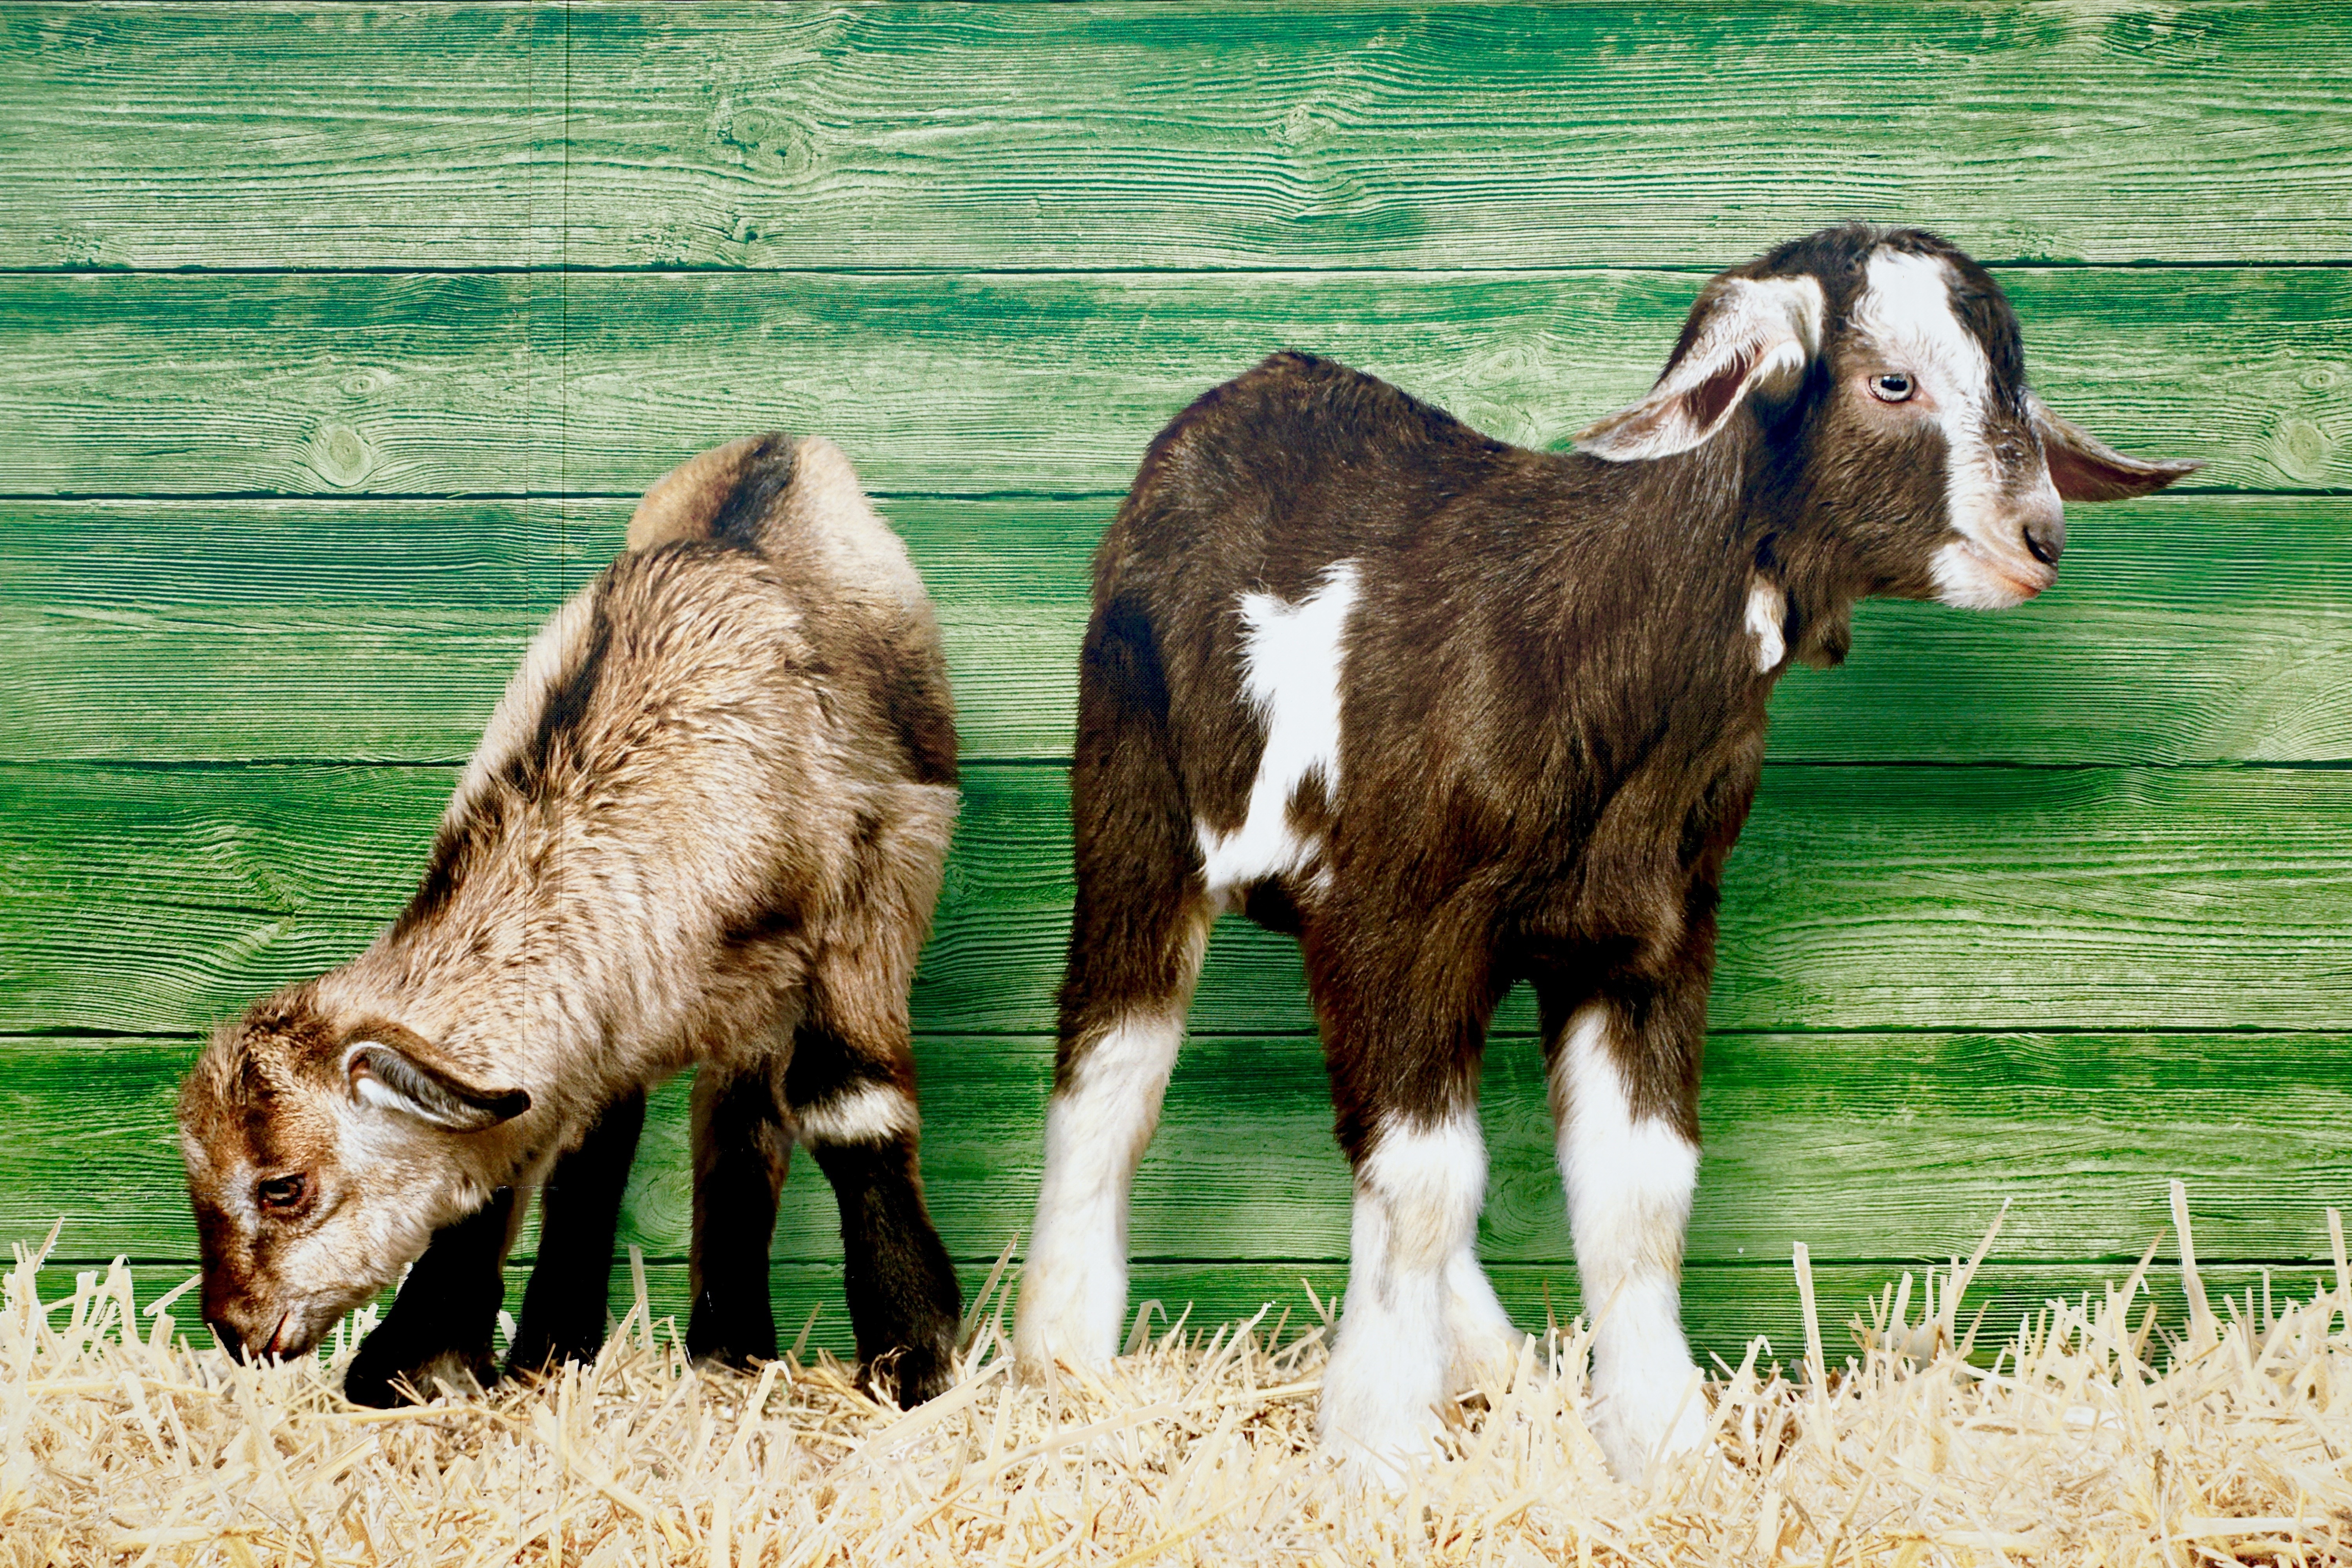
grass, field, farm, meadow, goat, herd, pasture, grazing, mammal, fauna, calf, goats, grassland, straw, vertebrate, image, young animals, cattle like mammal, mustang horse, cow goat family